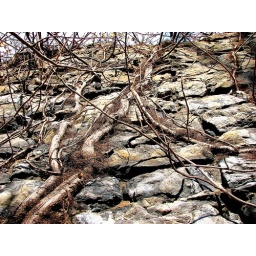
vines on the wall on old stone building in binnewater ny.